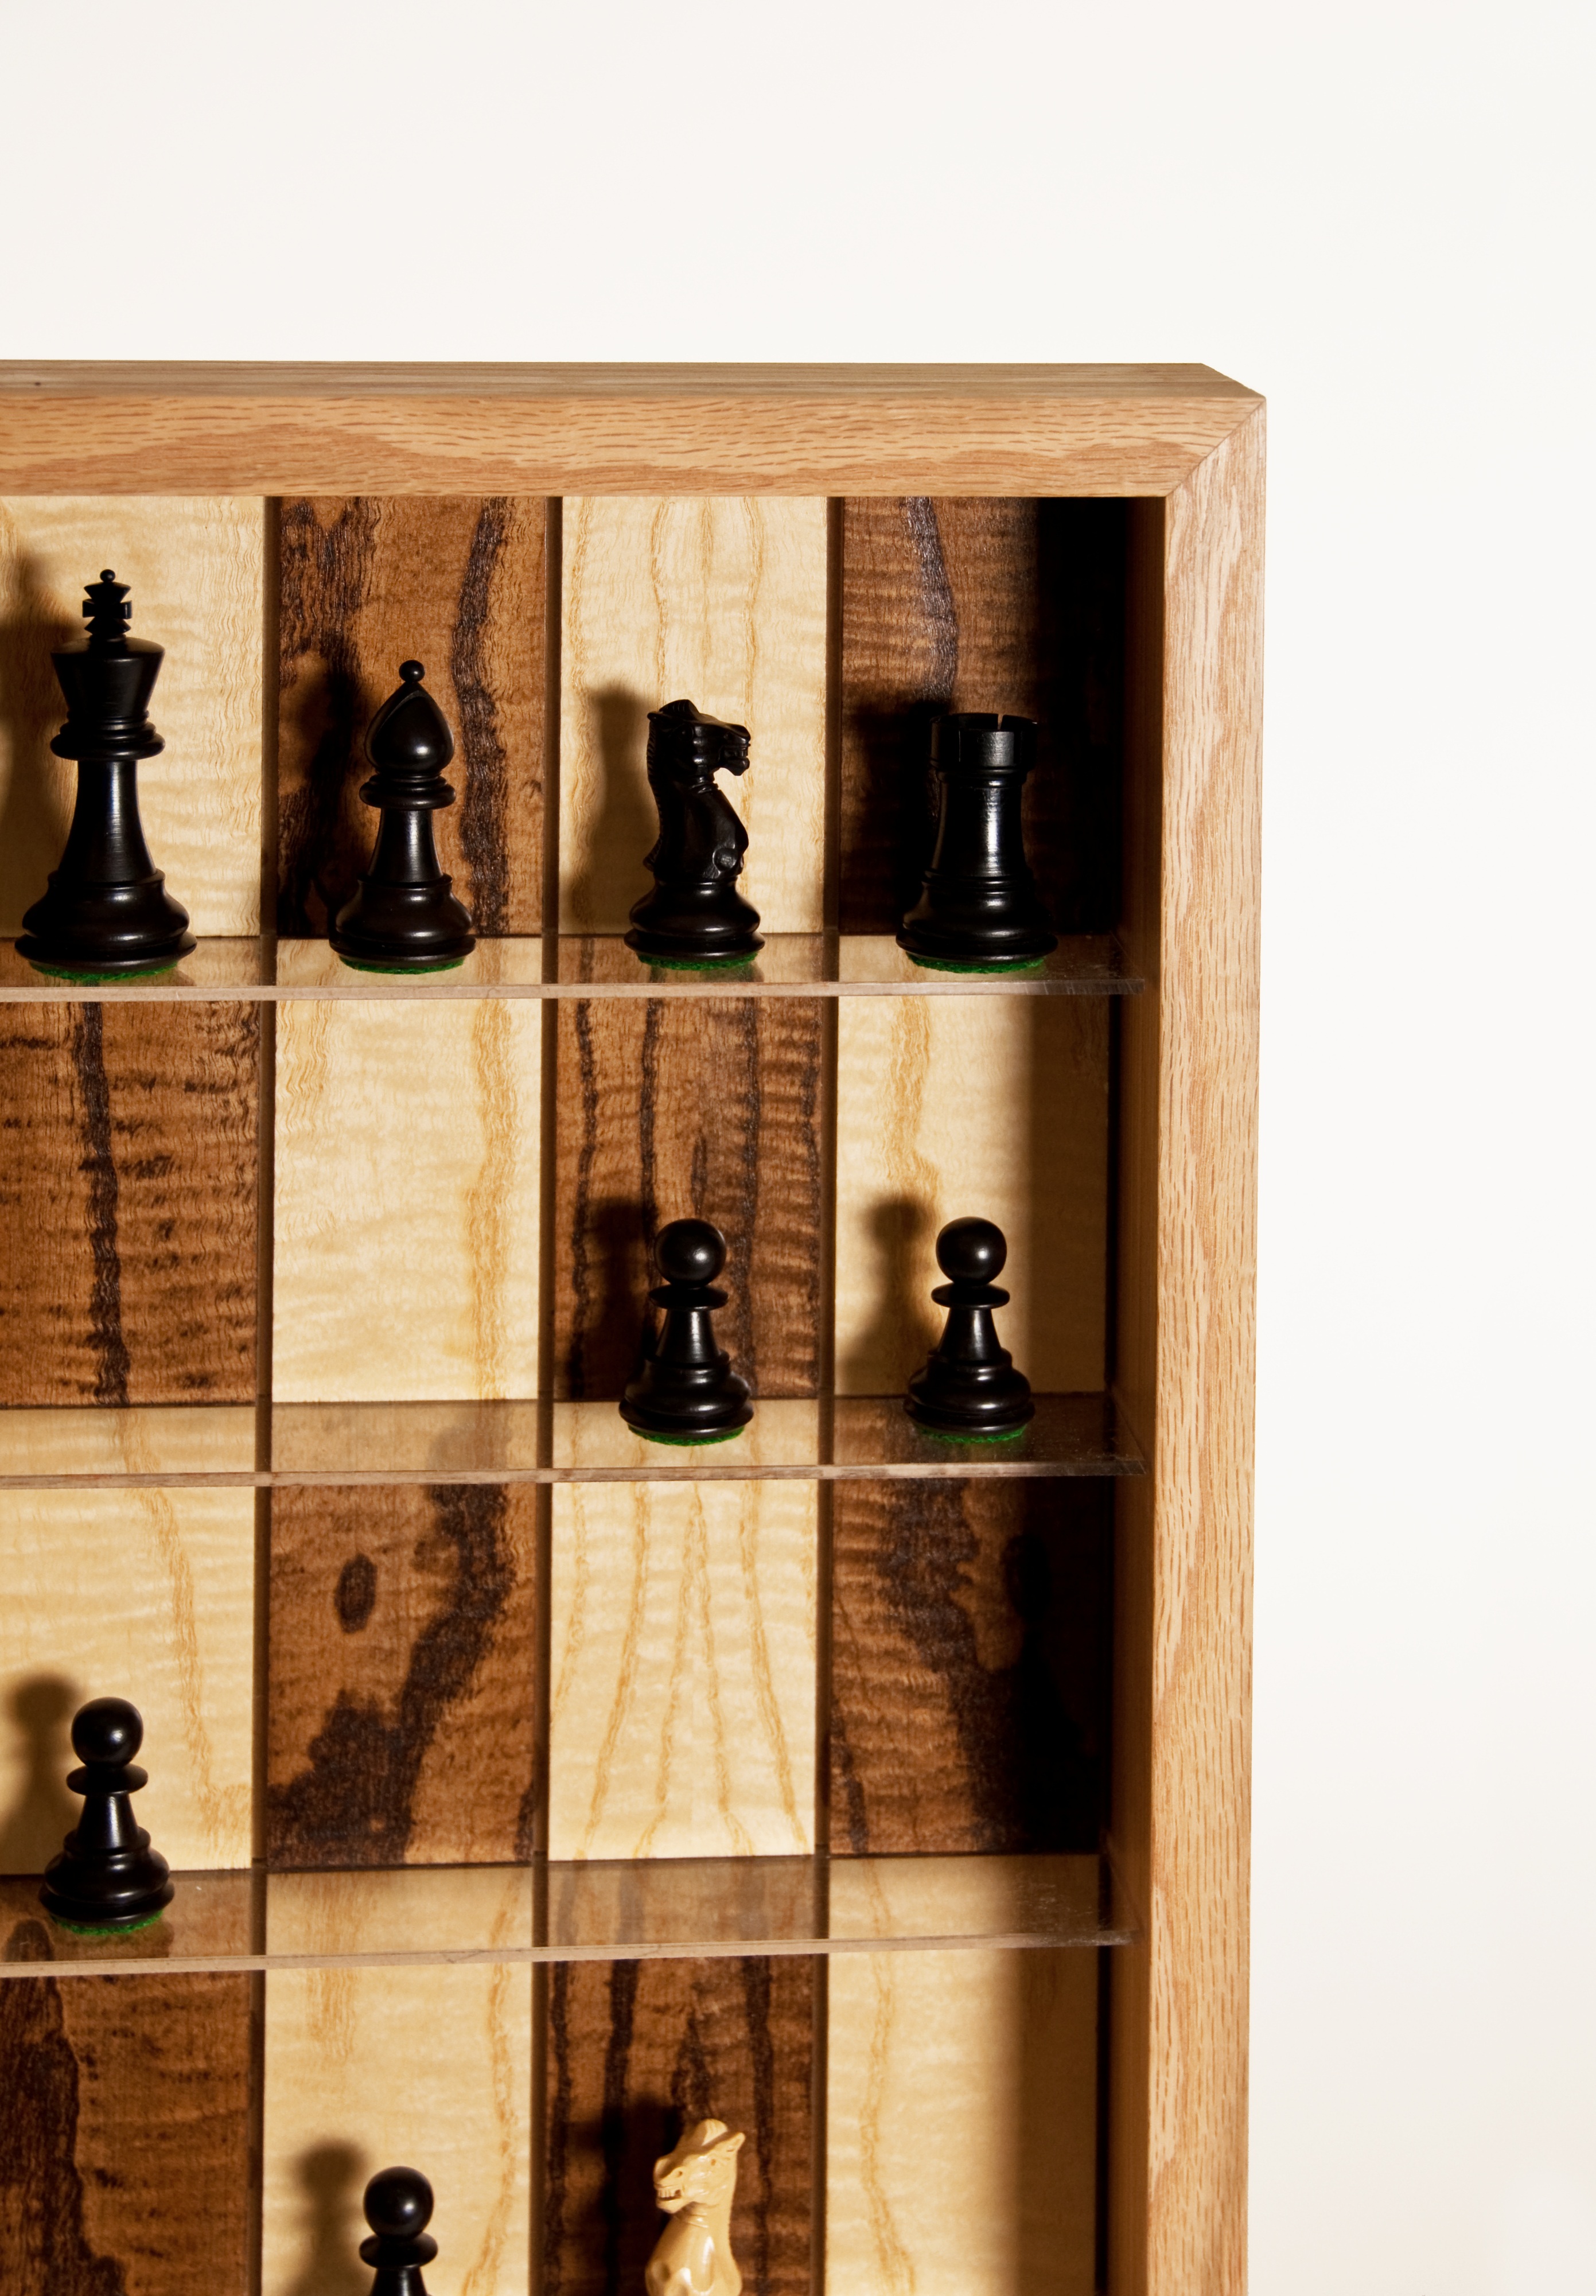
wood, shelf, furniture, room, drawer, shelving, chess board, vertical chess, chess close up